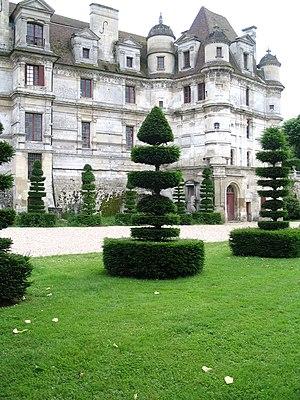
Le château d'Ambleville est un château Renaissance situé dans le Vexin français.
Cette liste recense les monuments historiques du département du Val-d'Oise, en France.